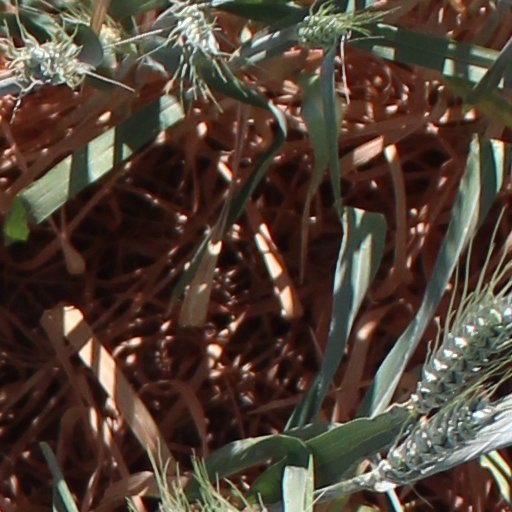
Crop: wheat